Renzo Arbore

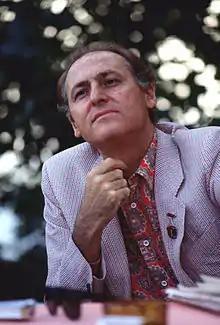
Arbore in 1983

Lorenzo Giovanni "Renzo" Arbore (born 24 June 1937) is an Italian television host, singer, actor and film director.